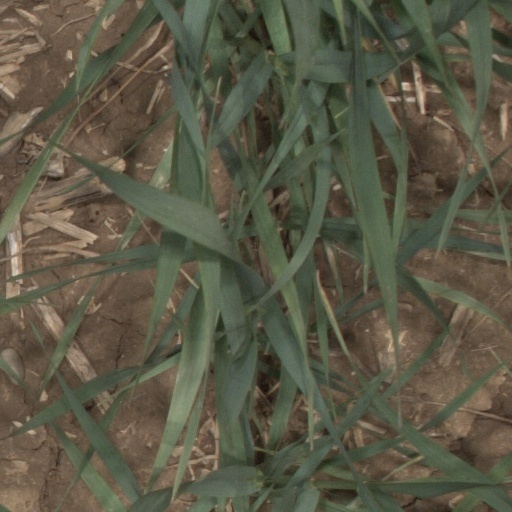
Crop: wheat